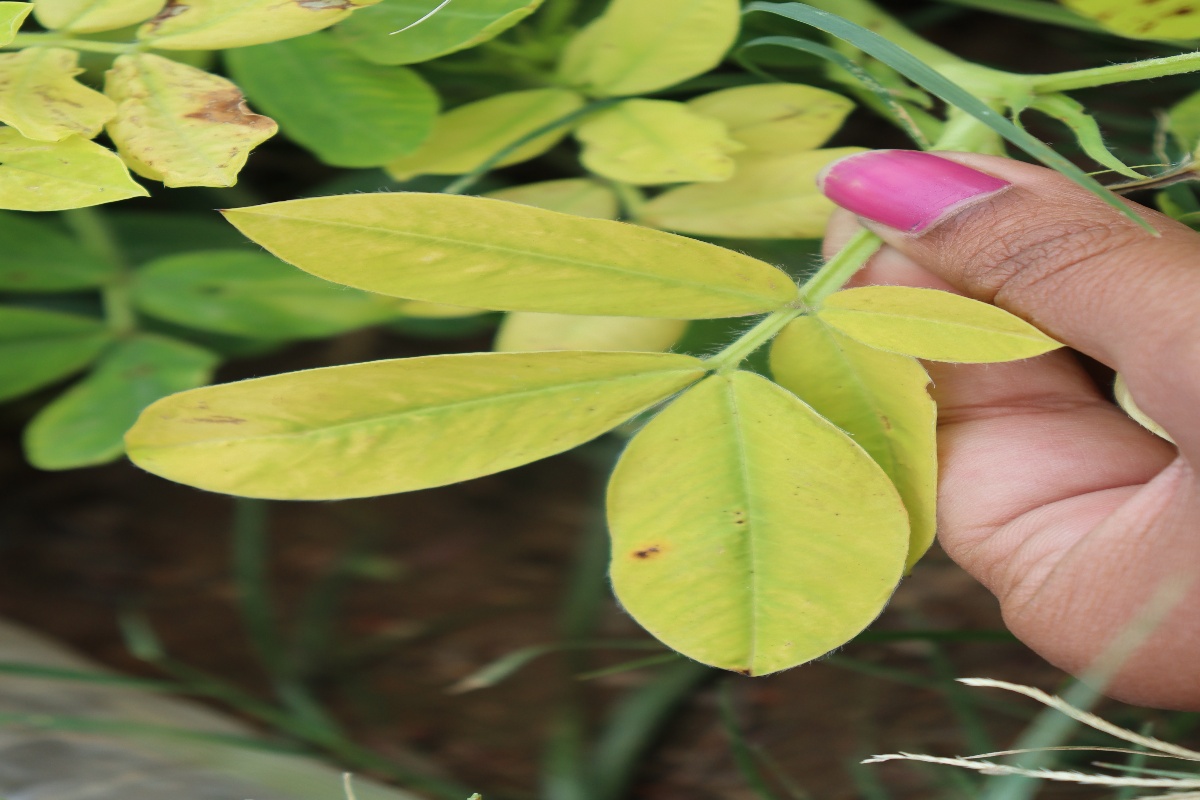
Label: nutrition deficiency